Multiplexer

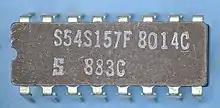
Signetics S54S157 quad 2:1 mux

For 7400 series part numbers in the following table, "x" is the logic family.